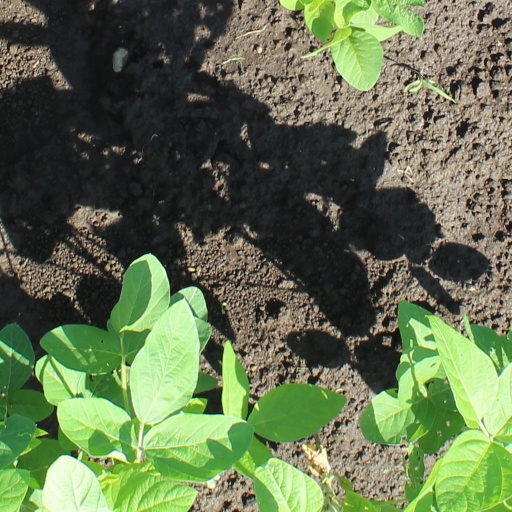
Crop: soybean